Mute swan

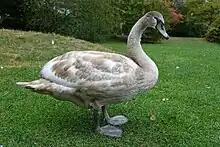
An older mute swan cygnet in Haut-Rhin, France, showing developing adult plumage and developed flight feathers on wings

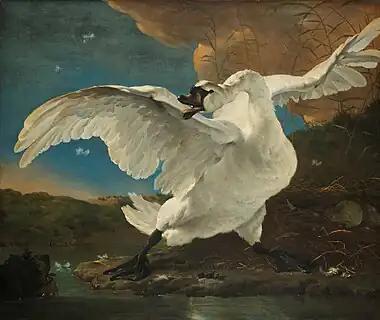
"The Threatened Swan" ( 1650) by Jan Asselijn

The mute swan is less vocal than the noisy whooper and tundra swans; they do, however, make a variety of sounds, often described as "grunting, hoarse whistling, and snorting noises." During a courtship display, mute swans utter a rhythmic song. The song helps synchronize the movements of their heads and necks. It could technically be employed to distinguish a bonded couple from two dating swans, as the rhythm of the song typically fails to match the pace of the head movements of two dating swans. Mute swans usually hiss at competitors or intruders trying to enter their territory. The most familiar sound associated with mute swans is the vibrant throbbing of the wings in flight which is unique to the species and can be heard from a range of , indicating its value as a contact sound between birds in flight. Cygnets are especially vocal and communicate through a variety of whistling and chirping sounds when content, as well as a harsher chirping noise when distressed or lost.